Boris Porshnev

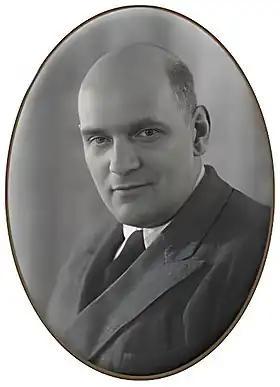
Boris Porshnev

Boris Fyodorovich Porshnev (in Saint Petersburg – 26 November 1972, in Moscow) was a Soviet historian known for his works on popular revolts in Ancien Régime France and a doctor of philosophical and historical sciences, working on psychology, prehistory, and neurolinguistics as relating to the origins of man.